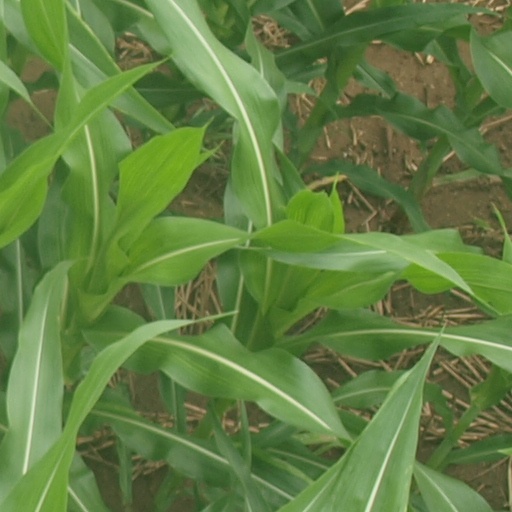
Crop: maize; corn